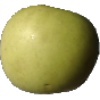
Label: Apple Golden 3